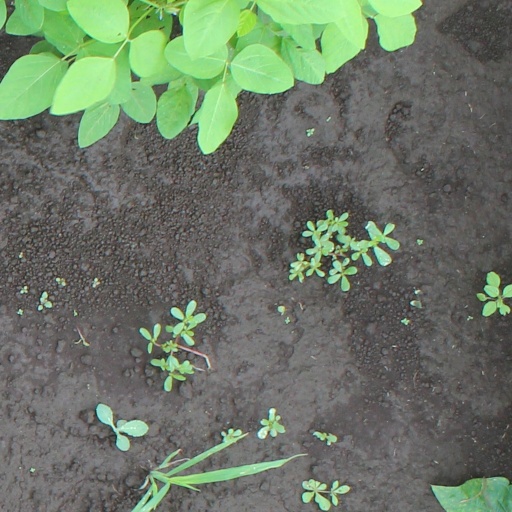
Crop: soybean